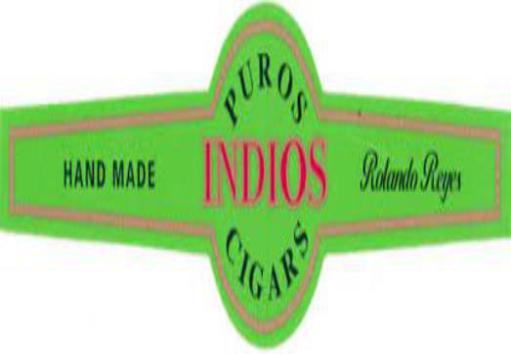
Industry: Necessities